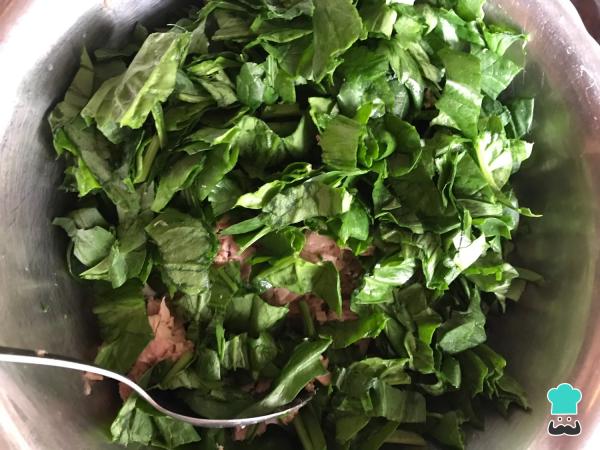
Mezcla los lomitos de atún con la espinaca picada, previamente lavada y desinfectada.